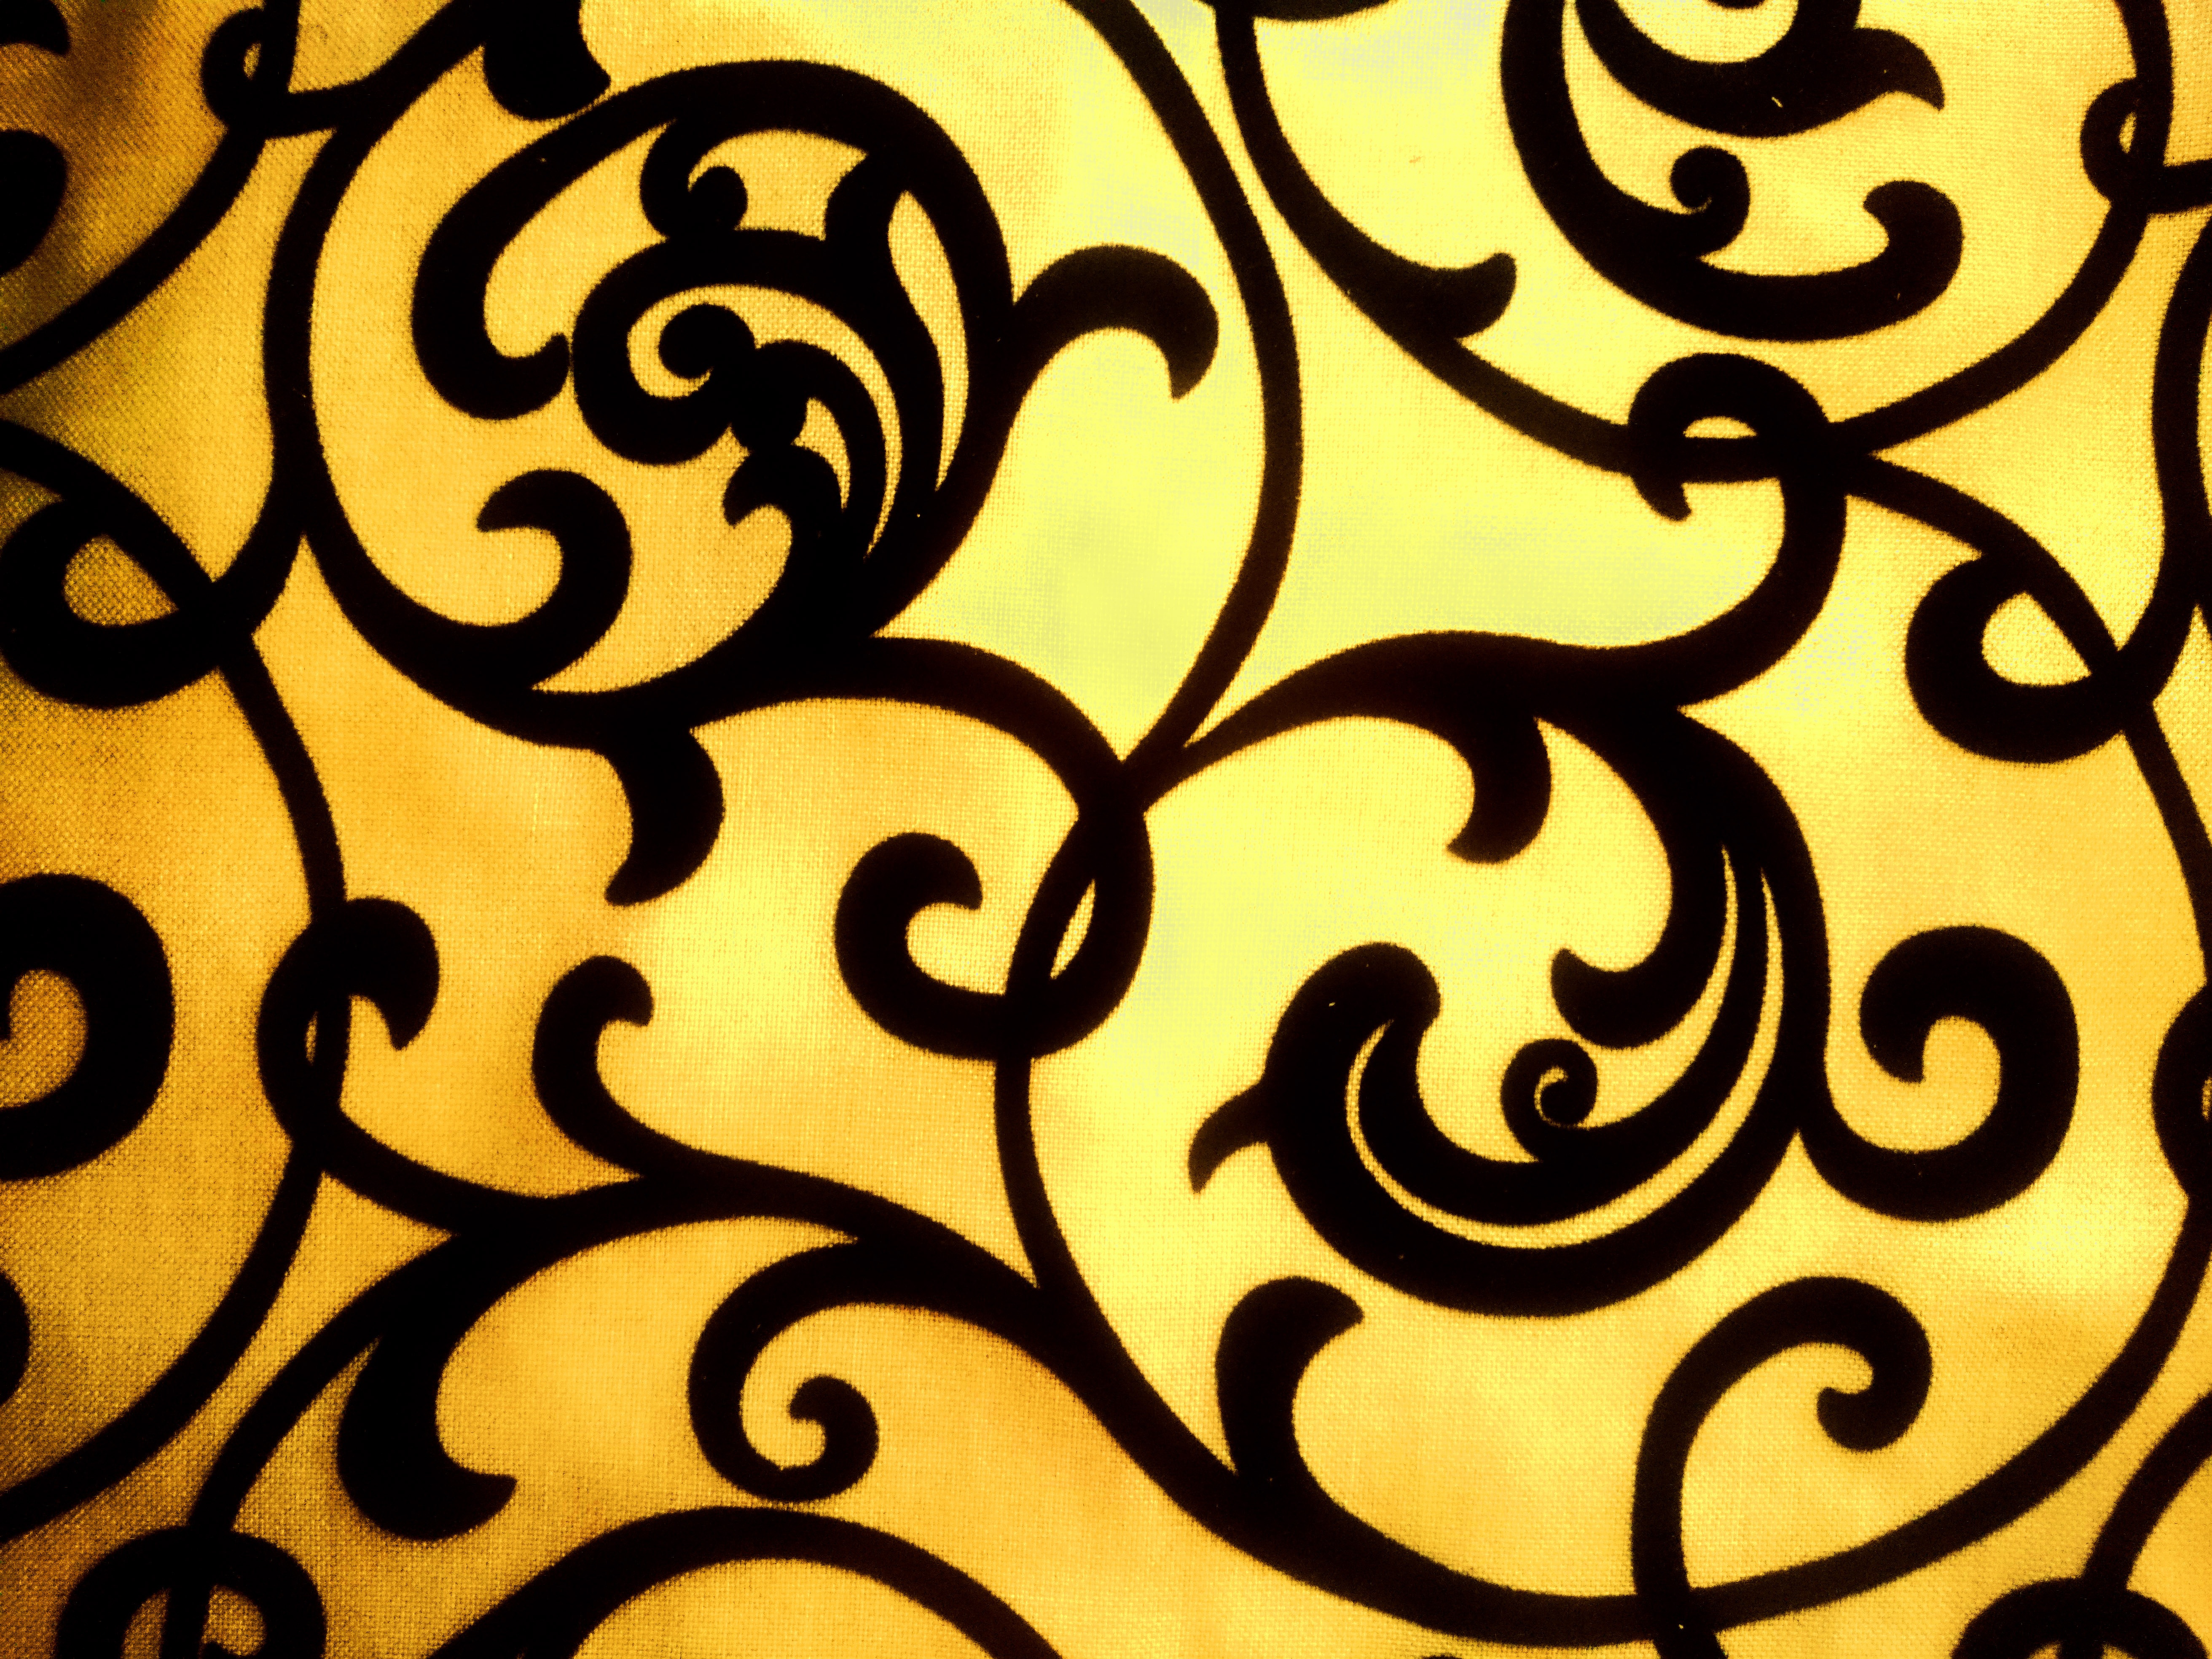
texture, photo, dark, pattern, line, black, furniture, yellow, decor, circle, plants, fabric, thread, font, art, background, illustration, design, decorative, bright, beautiful, calligraphy, fiber, simple, stylish, textiles, knitted wear